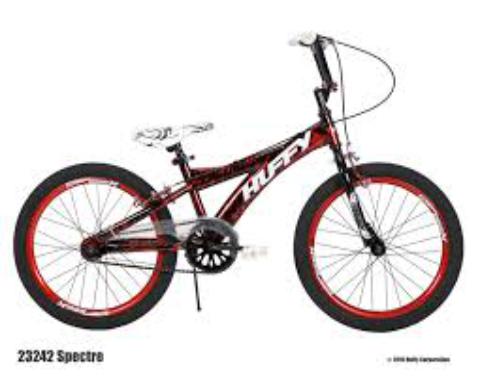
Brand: huffy
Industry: Transportation